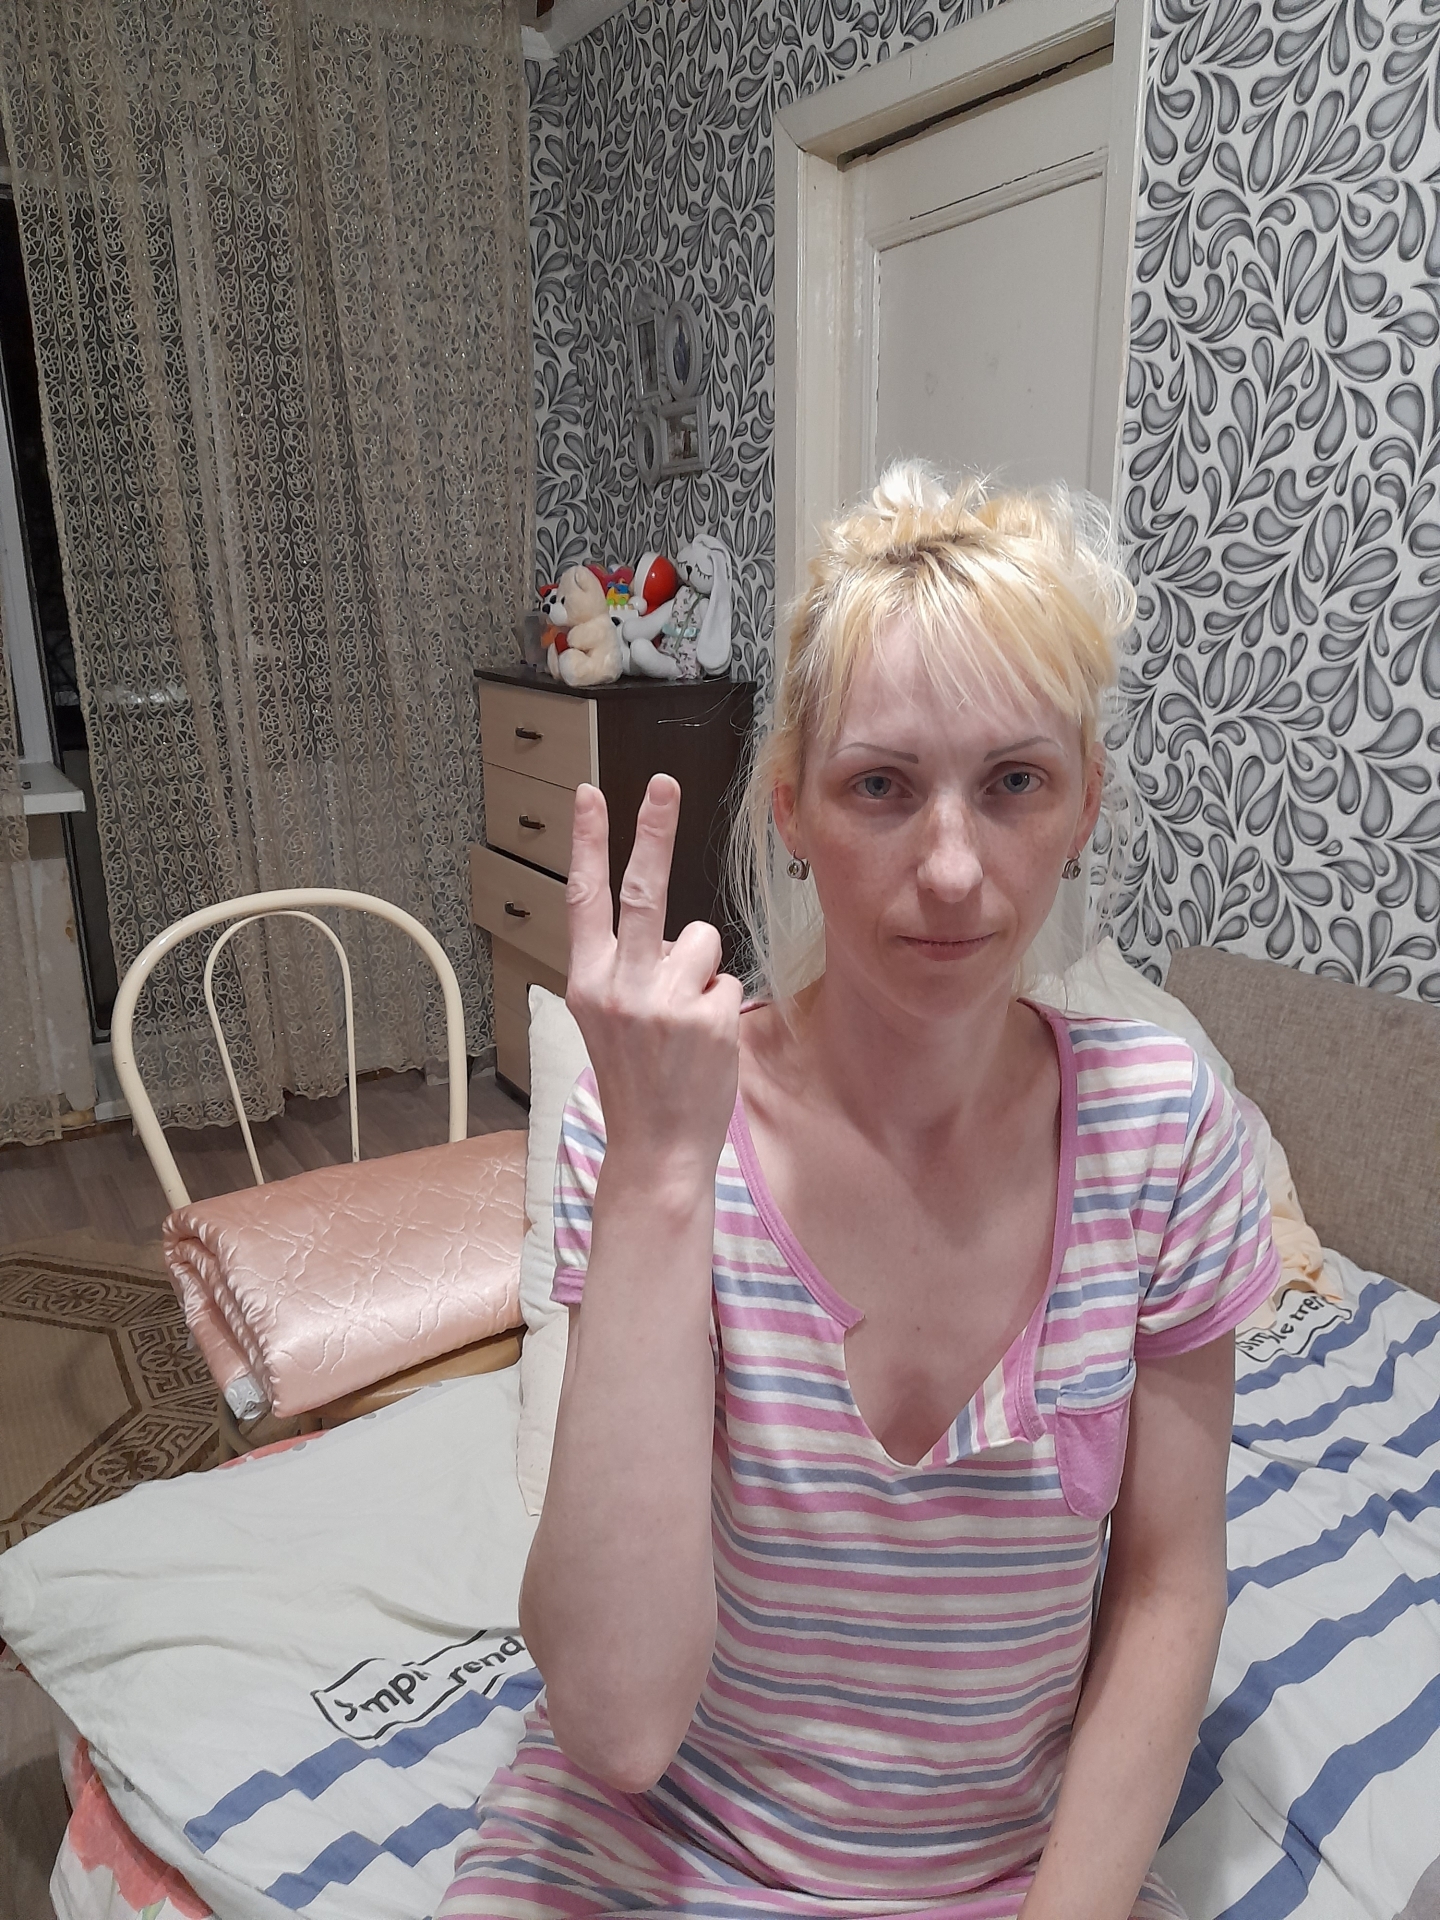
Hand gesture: peace_inverted